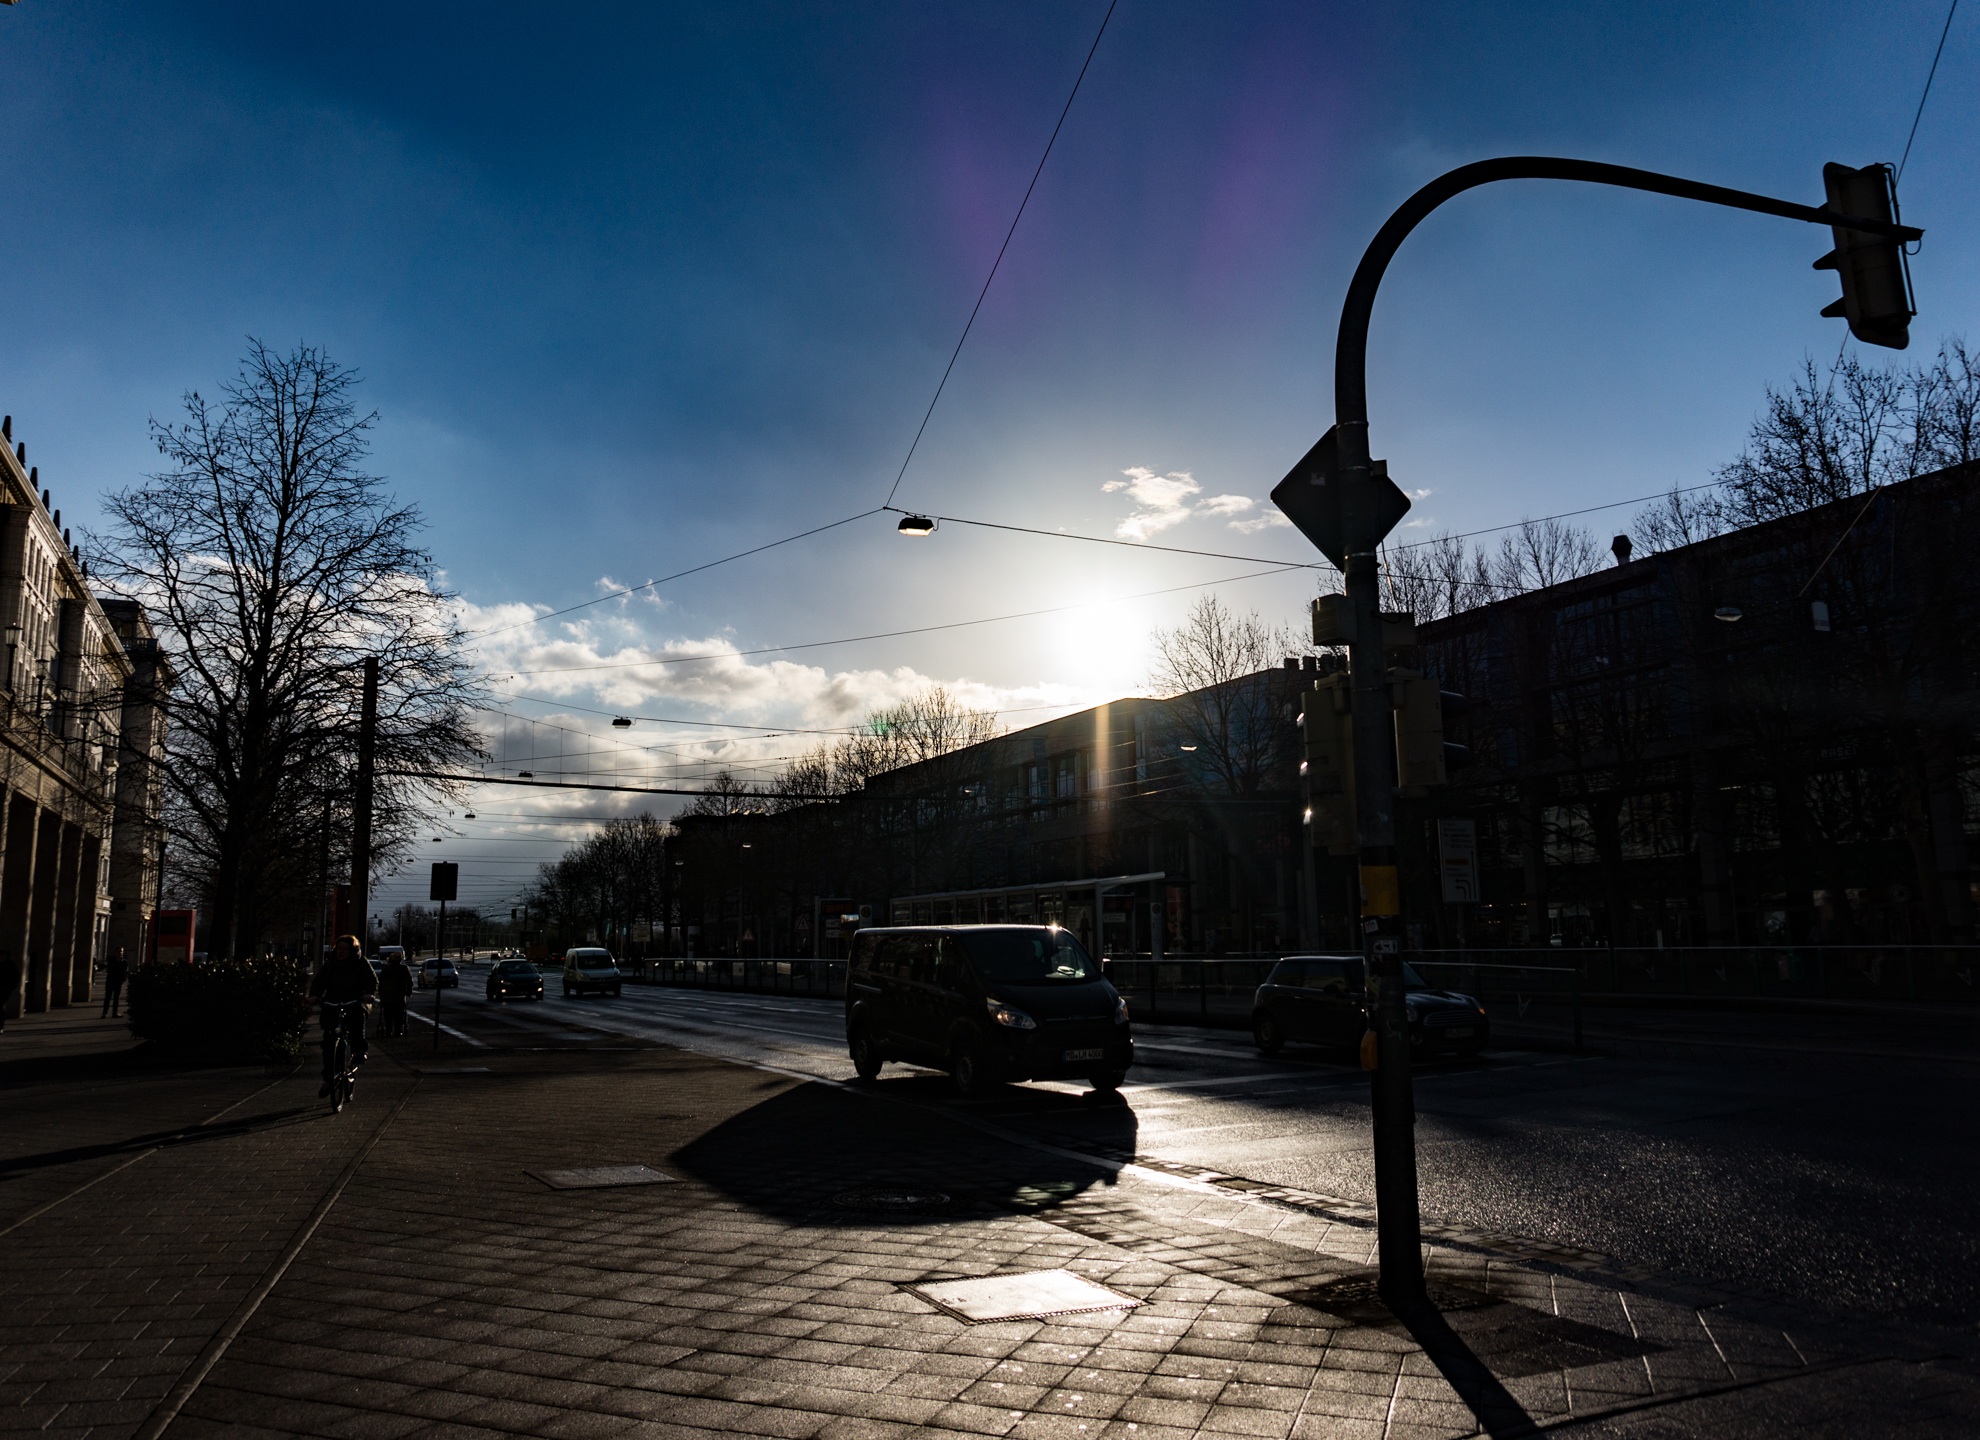
snow, winter, light, cloud, sky, sunset, road, street, night, sunlight, morning, cityscape, dusk, evening, weather, darkness, street light, lighting, infrastructure, light fixture, shape, urban area